Early translations of the New Testament

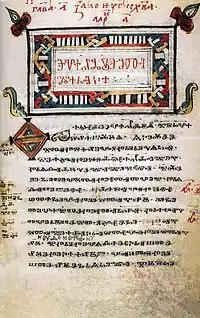
"Codex Zographensis"

Later, the New Testament was translated into the dialects of Middle Egypt: Fayumic (cop), Achmimic (cop), and Subachmimic (cop). These translations were based partly on the Greek text-type and partly on earlier Coptic translations, primarily in the Sahidic dialect. The exact time of their creation is difficult to determine, but it is known that they existed in the 4th century. These translations, for the most part, represent the Alexandrian text-type, and their dependence on the Western text-type is noticeable, with occasional parallels to the Old Latin translations. The manuscripts that have survived to our times do not transmit the complete New Testament in the Middle Egyptian dialects. One of them, in the Fayumic dialect, contains only John 6:11–15:11 (with gaps). A manuscript with the text-type of the Gospel of John in the Subachmimic dialect is dated to the years 350–375. It is closer to the Sahidic translation than the Bohairic. The Schøyen Codex contains the Gospel of Matthew and is dated to the 4th century.